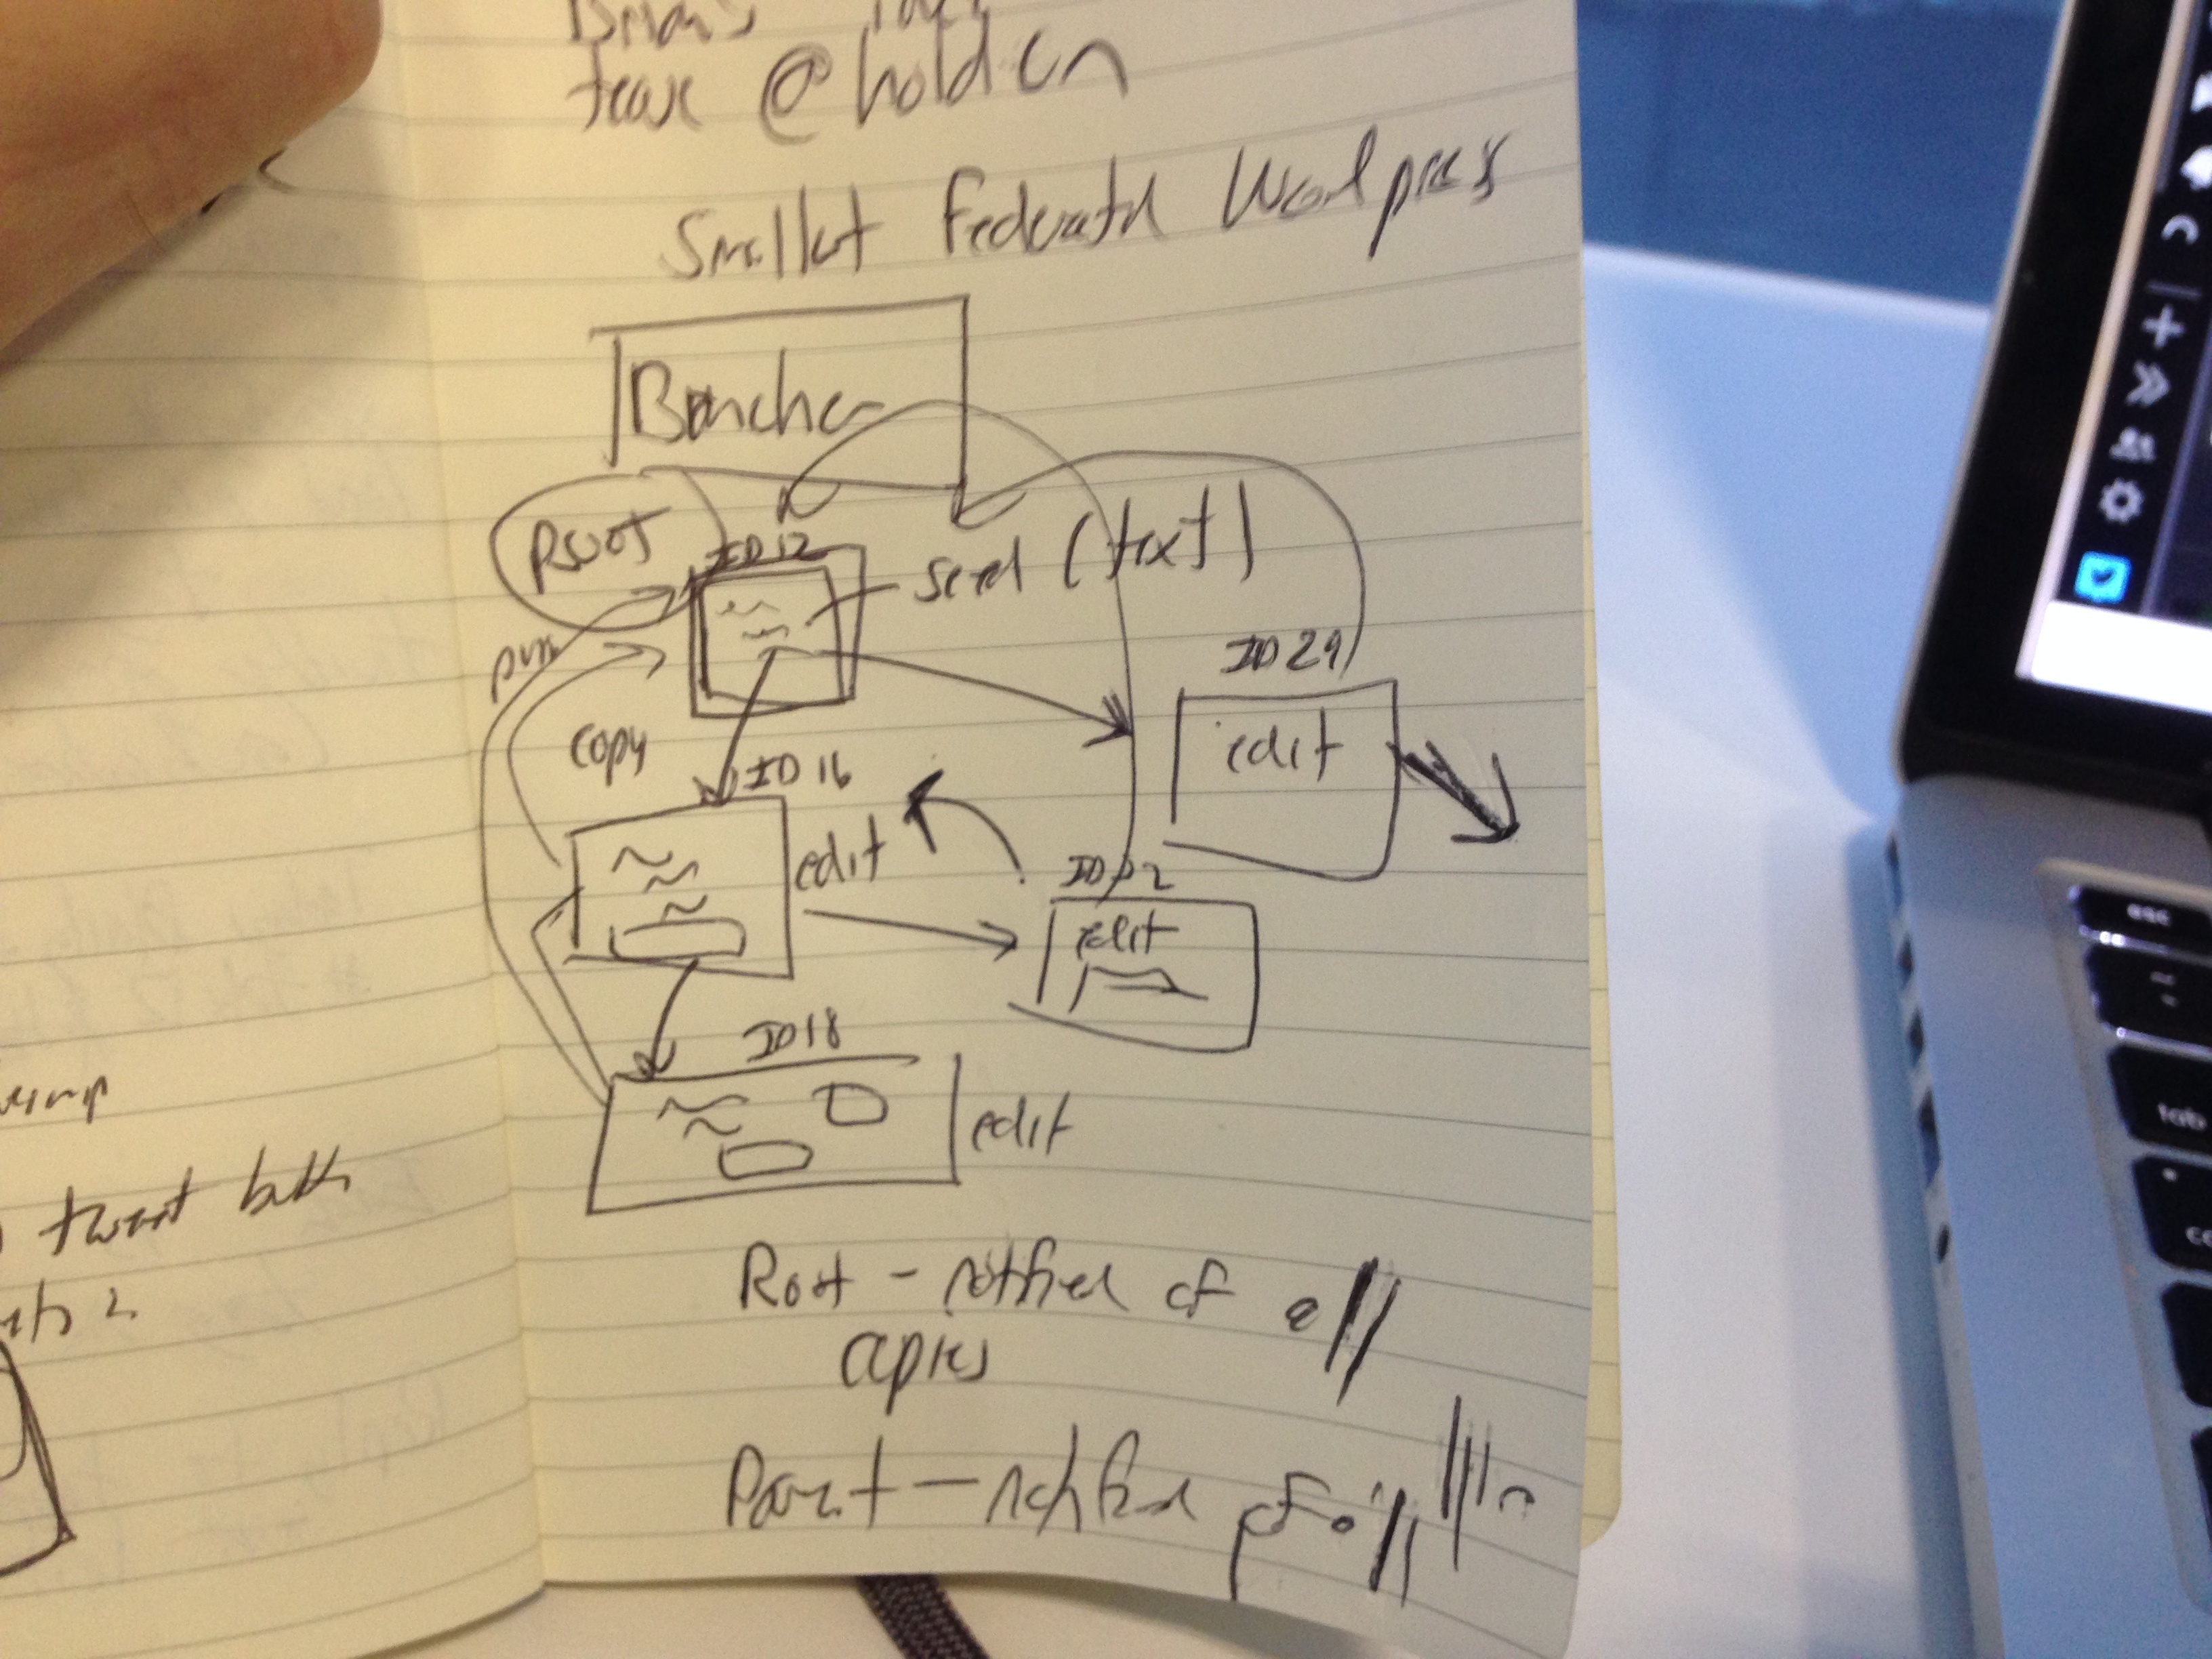
writing, hand, number, brand, font, sketch, drawing, design, text, handwriting, plan, document